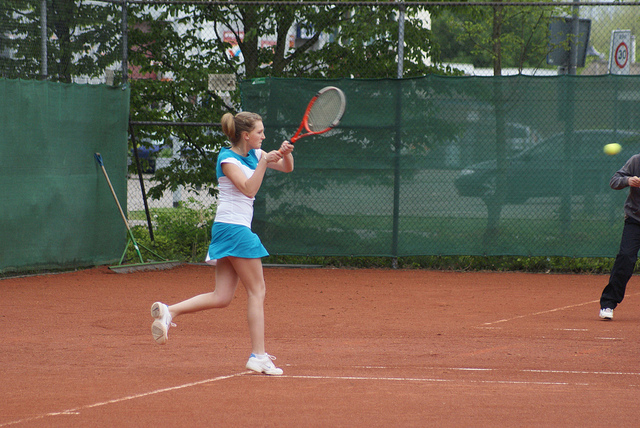
một người phụ nữ đang nhảy lên và đưa vợt tennis lên cao ở trên sân